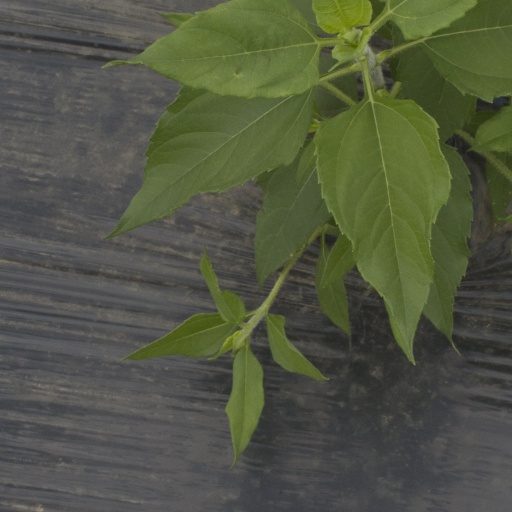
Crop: Jerusalem artichoke